List of flag bearers for the Soviet Union at the Olympics

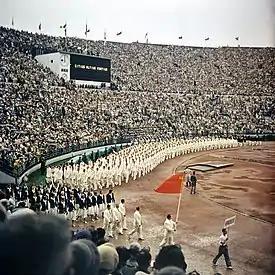
Soviet Union team at the opening ceremony of the 1952 Olympics, led by Yakov Kutsenko

Flag bearers carry the national flag of their country at the opening ceremony of the Olympic Games. Soviet officials expected the flag bearer to show an example of an attractive, physically strong person and a distinguished athlete. He was expected to carry the flag through the Olympic ceremony in one hand unsupported by a harness. This presented a formidable physical task as the flag weighed in the 1960s, and a sudden wind might further increase the physical load. Hence the Soviet flag bearers at the opening ceremony of the Summer Olympics were selected from among heavyweight weightlifters or wrestlers, who did not have to compete the next day.